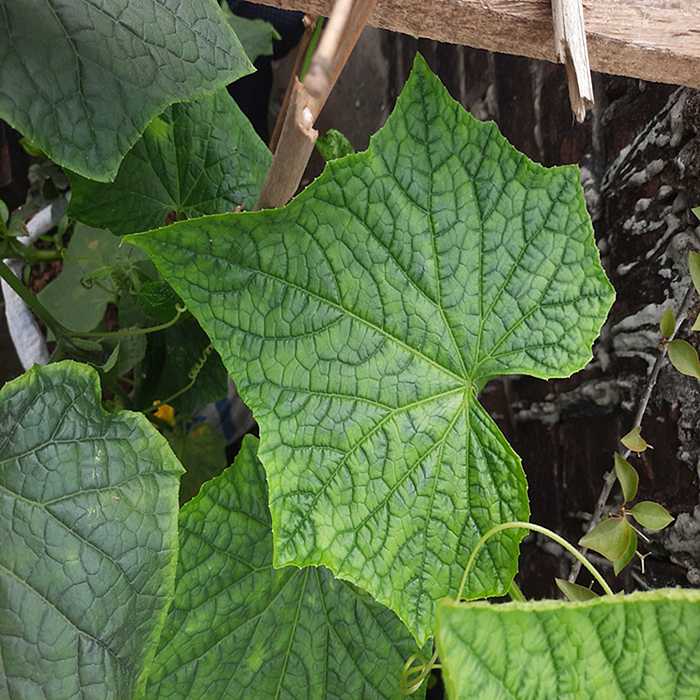
Plant: Cucumber
Label: Fresh leaf